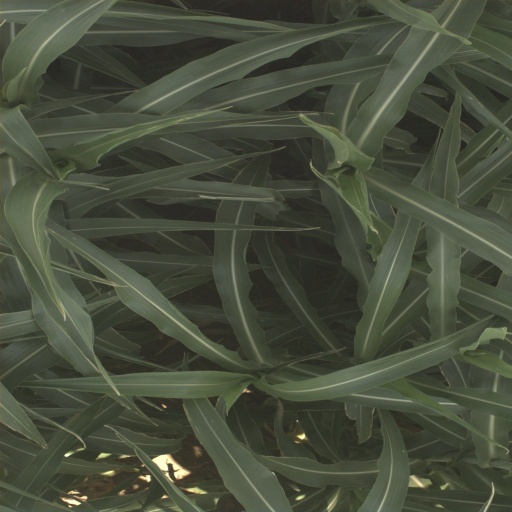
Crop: sorghum